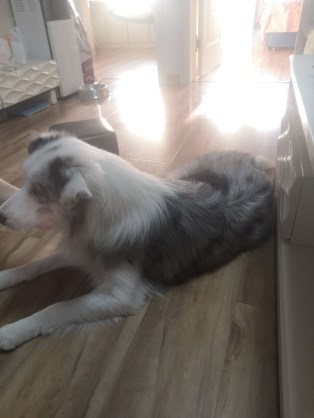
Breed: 2594-n000109-Border_collie